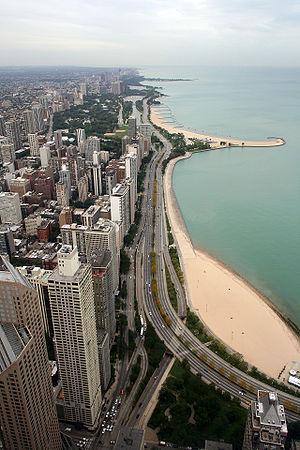
Lake Shore Drive est une voie rapide nord-sud de la ville de Chicago, dans l'État de l'Illinois aux États-Unis.